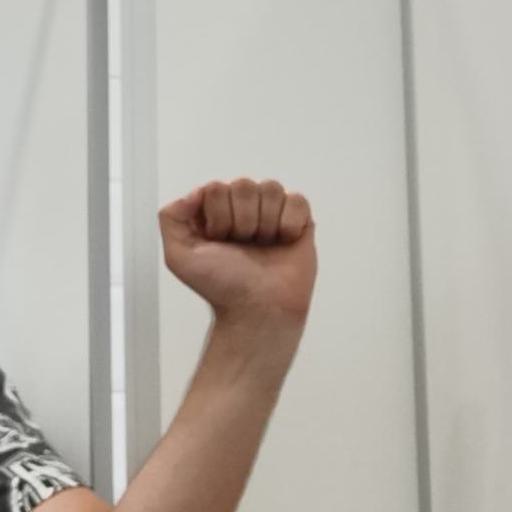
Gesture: fist